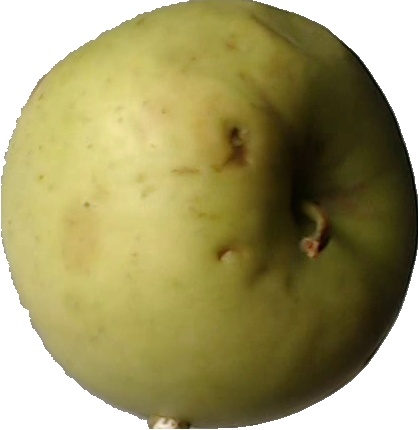
Label: apple_golden_3